Horace Sedger

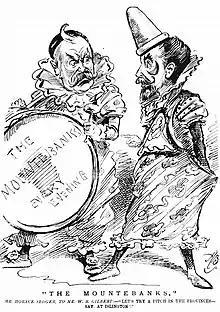
caricature of two middle-aged white men, one moustached, one moustached and bearded, dressed in Harlequinade costumes

For the benefit of his wife Sedger secured a lease of the Novelty Theatre in Great Queen Street, London, in December 1883, and during his connection with it he made his debut as an actor. He then joined Edgar Bruce in producing André Messager's "La Bearnaise" at the Prince of Wales's Theatre. In November 1886 Bruce sold the twenty-one-year lease of the theatre to Sedger, who had a record-breaking hit with the light opera "Dorothy" by Alfred Cellier and B. C. Stephenson, which ran at the Prince of Wales's and two other West End theatres for an unprecedented 931 performances.